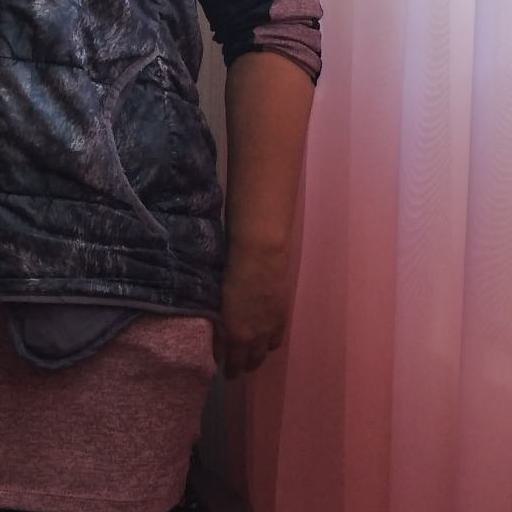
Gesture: no_gesture